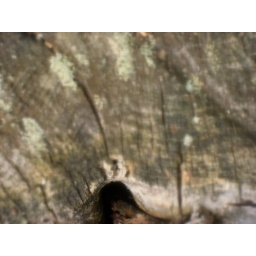
This photo is a closeup of a tree stump in the field by my house.